Mechanicsville Historic District (Grafton, Vermont)

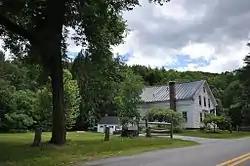

The Mechanicsville Historic District encompasses a cluster of residential properties that are all that remain of one of the early industrial areas of Grafton, Vermont. Located a short way east of Grafton Village on Vermont Route 121, it includes ten well-preserved 19th-century properties, some located on properties where early mills once stood. The district was listed on the National Register of Historic Places in 2010.